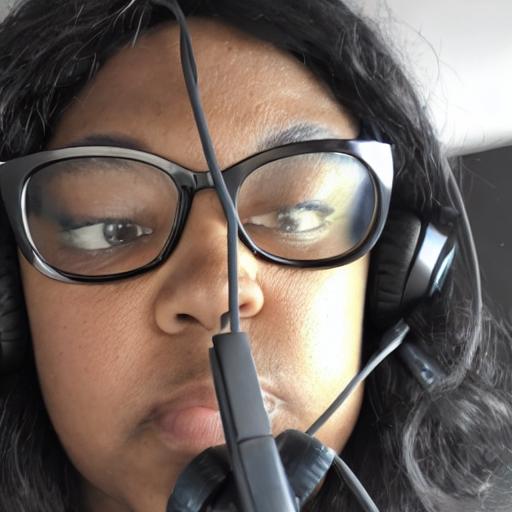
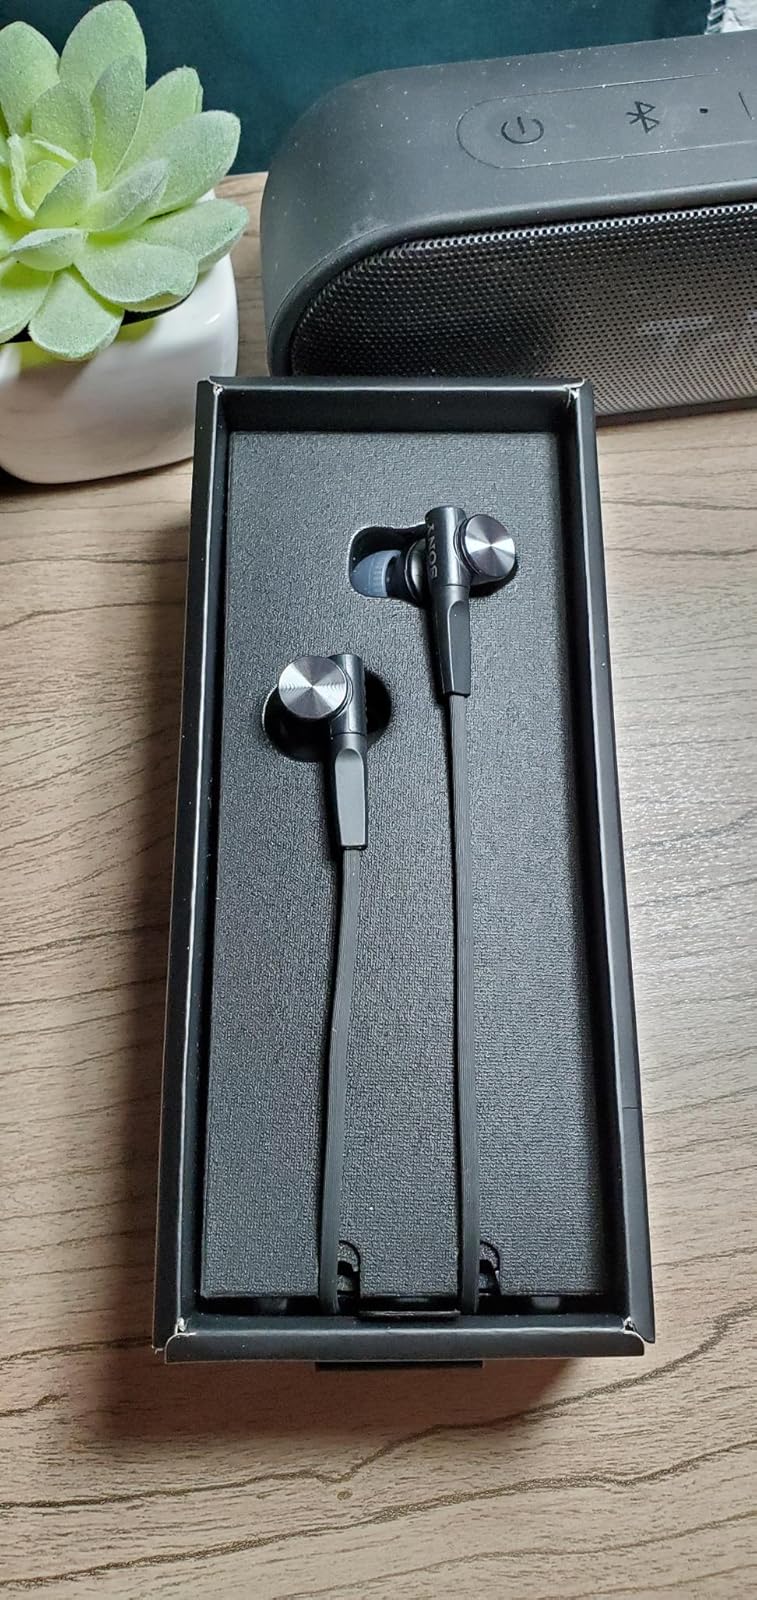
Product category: headphones
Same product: no